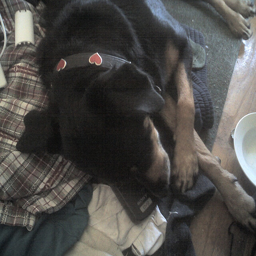
The large dog is sleeping on a television remote control.
A cute dog lazily sleeps on top of a pile of clothes.
a close up of a god laying on a remote
A black dog laying on a pile of clothes.
A dog lying on the floor on some clothes and a remote